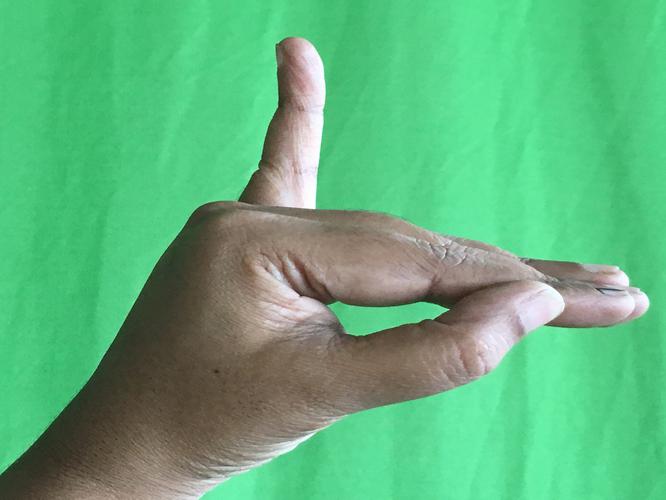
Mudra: Hamsapaksha
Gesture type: double_hand